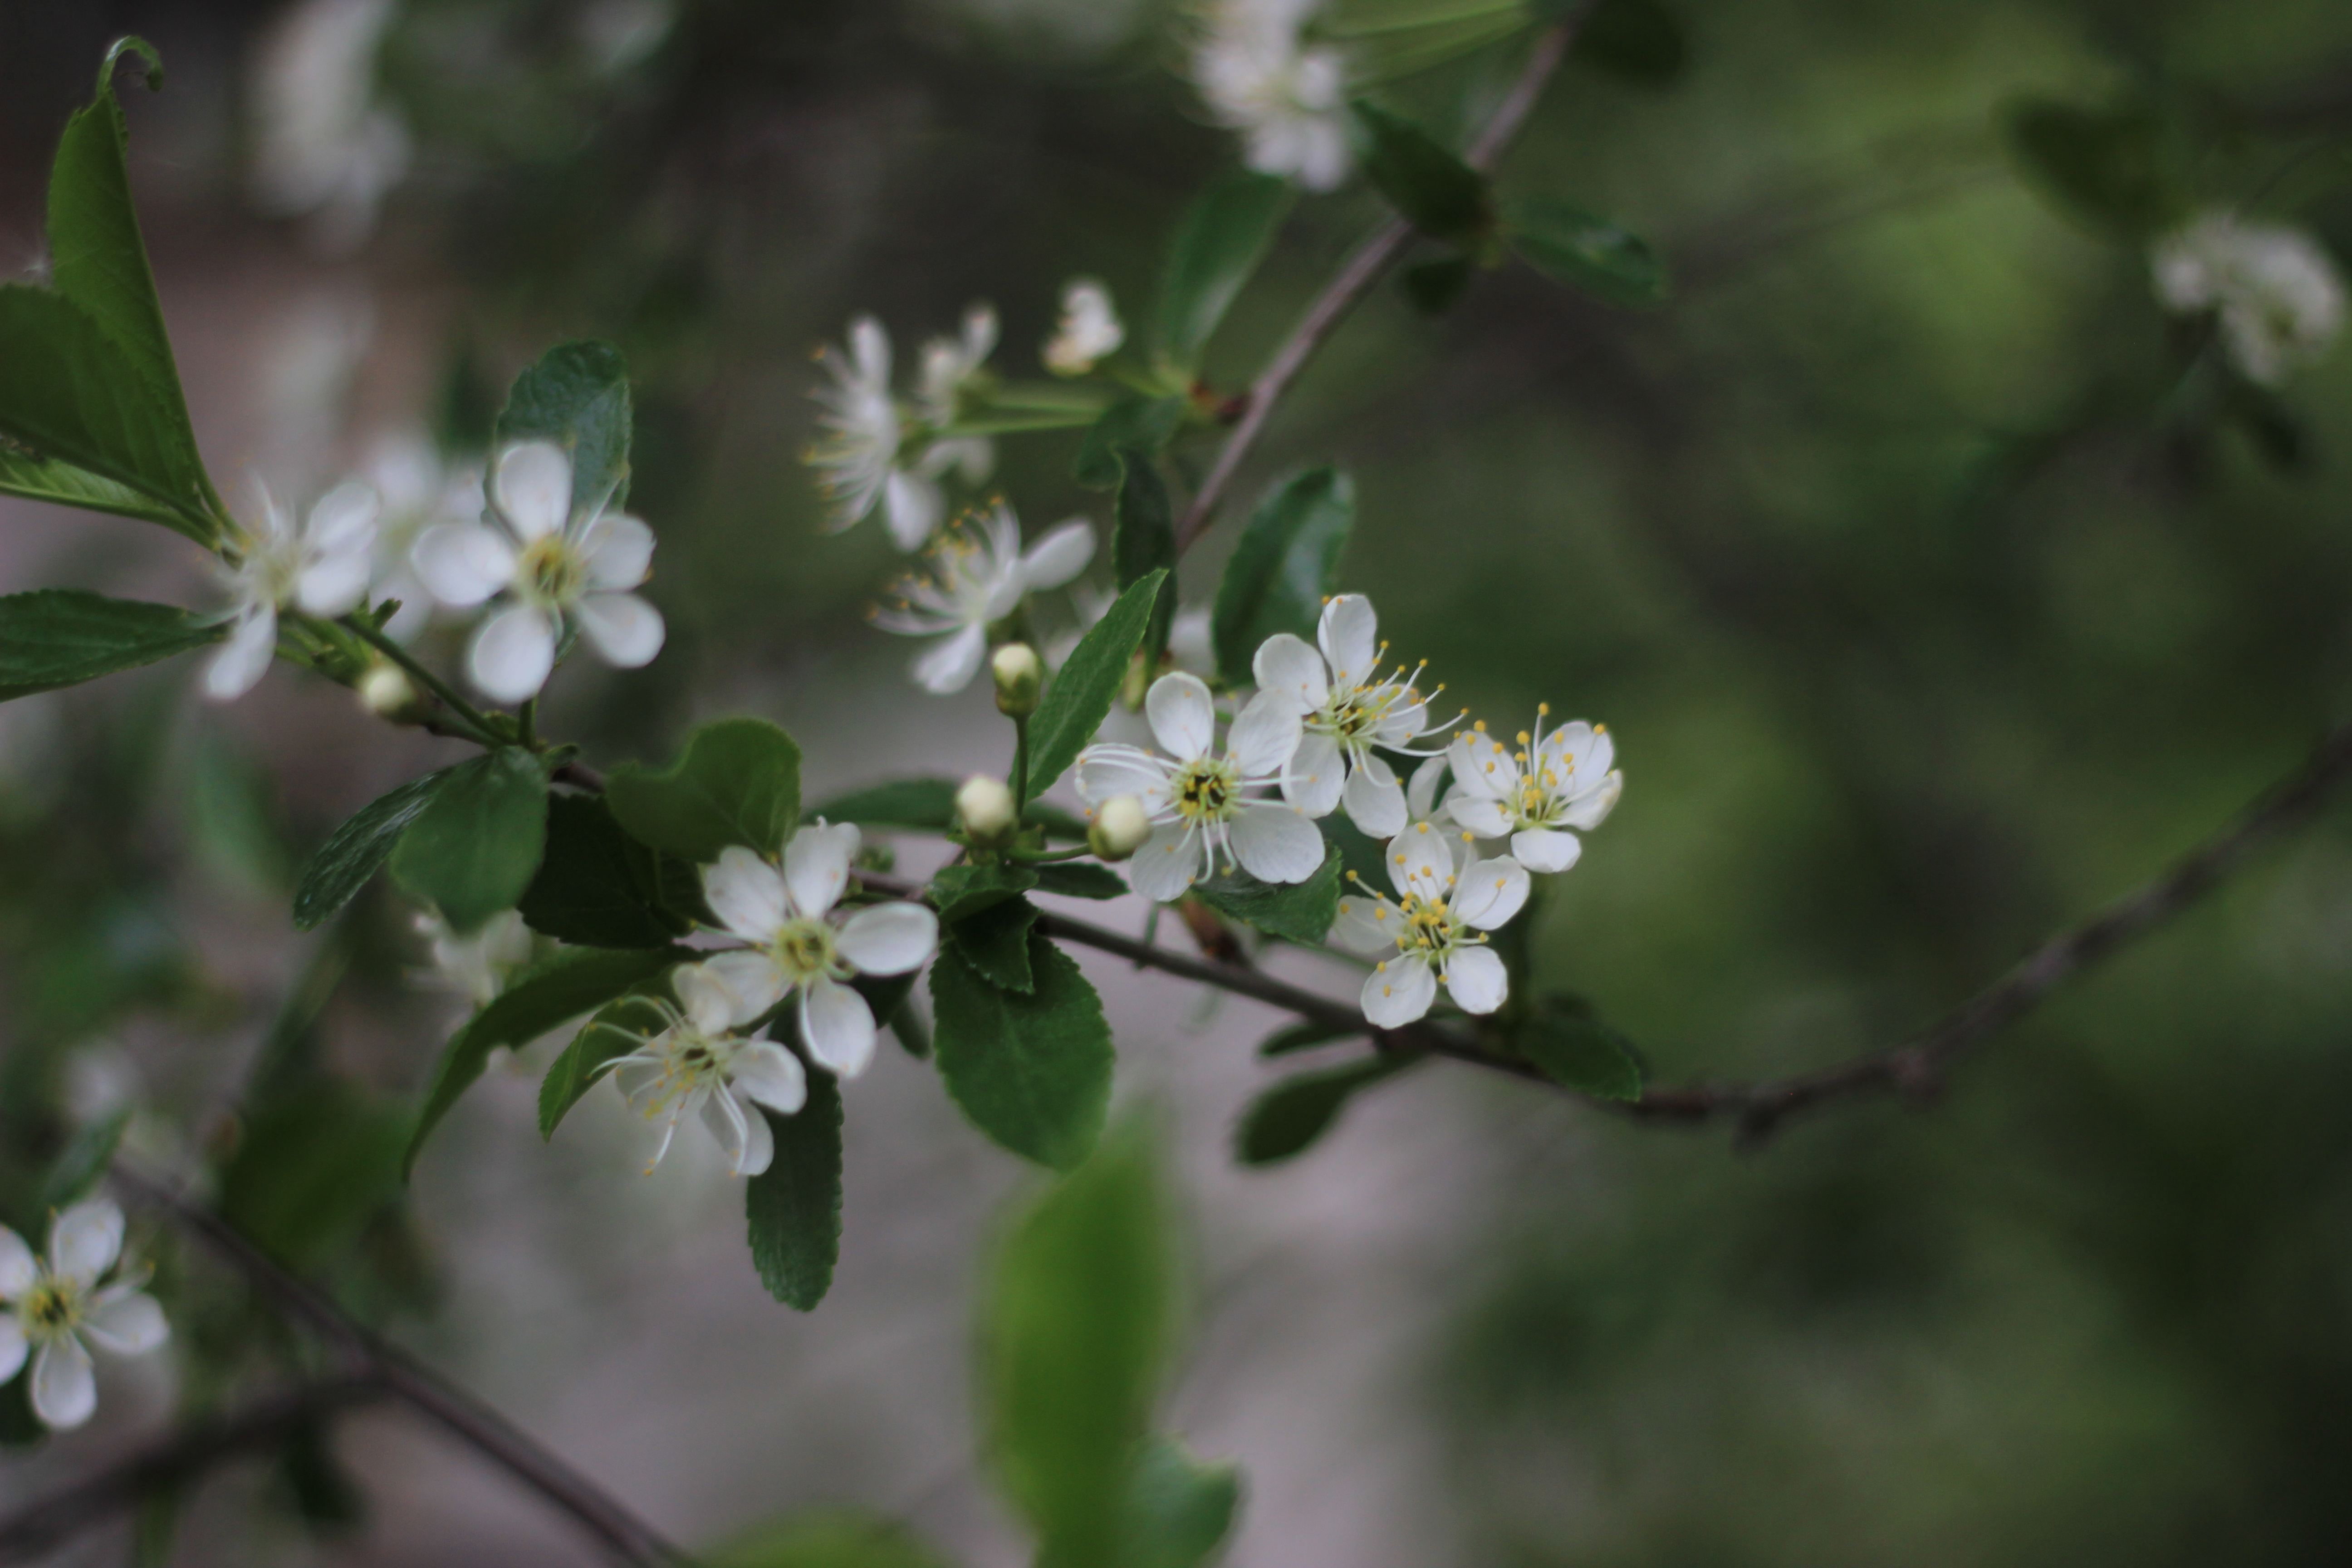
garden, vegetable garden, berries, spring, shoot, tree shoot, bush, bush shoot, leaves, new leaves, flowers, cherry, flower, plant, petal, twig, tree, blossom, flowering plant, subshrub, terrestrial plant, Dogwood family, Pedicel, wildflower, prunus, Pittosporaceae, plant stem, malus